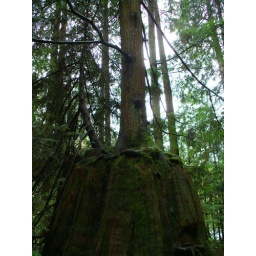
New tree on the Old tree. I saw a lot of such trees in Lynn Canyon